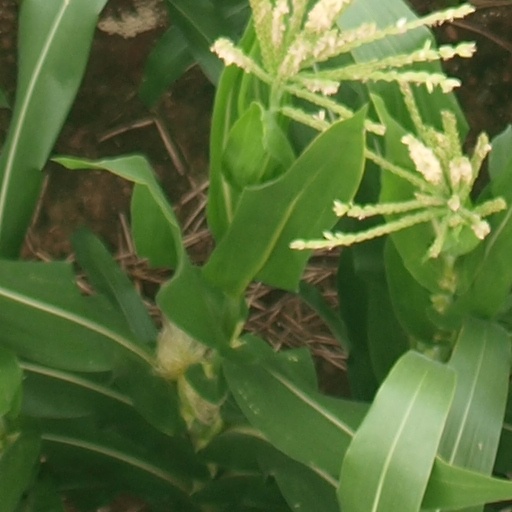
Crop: maize; corn